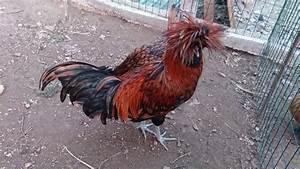
chicken